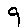
Label: 9